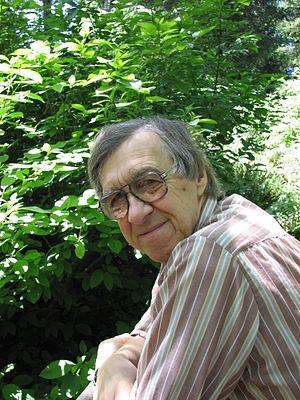
Charles T. Tart, né le 29 avril 1937 à Morrisville en Pennsylvanie, est un psychologue et parapsychologue américain.